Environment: real
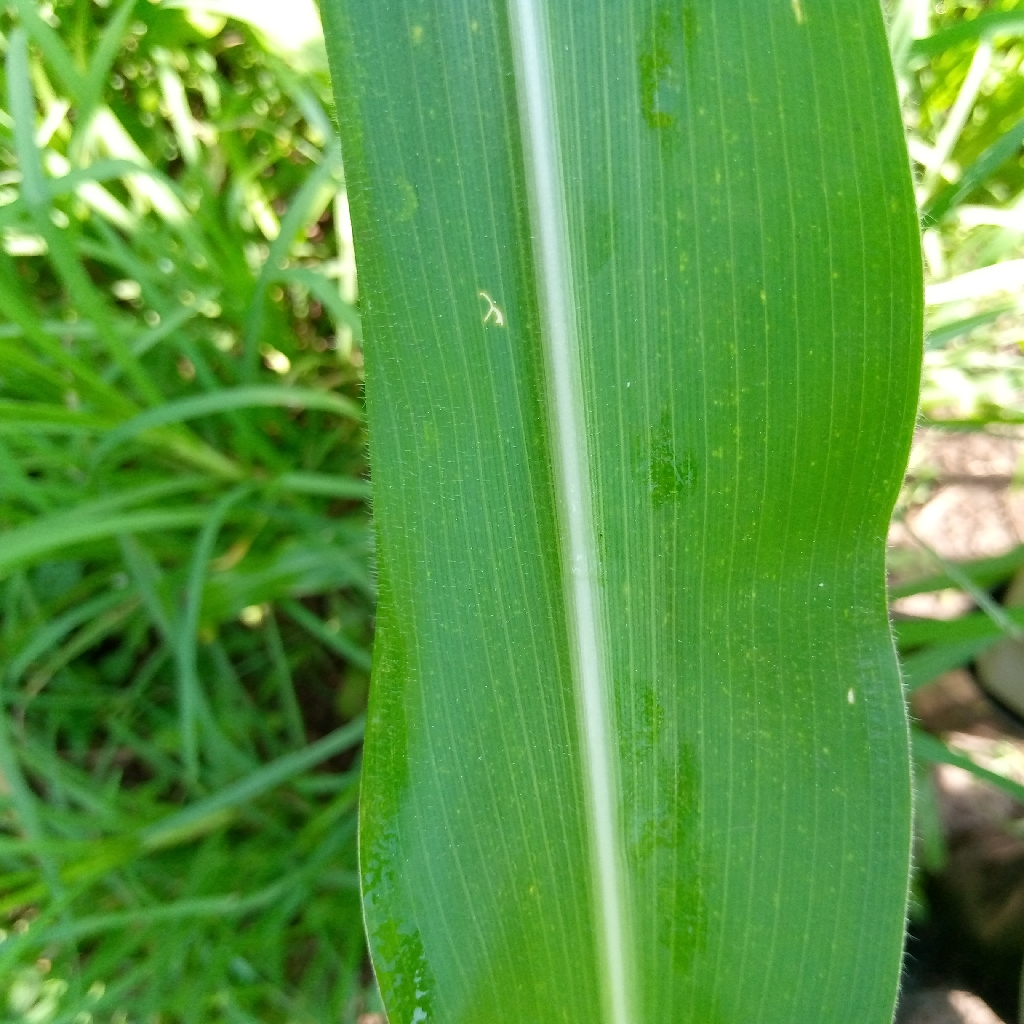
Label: healthy